George M. Heath

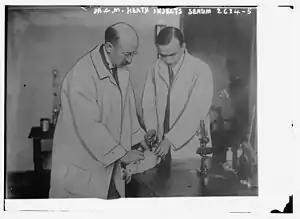
George M. Heath in 1913

George M. Heath was a St. Louis scientist who developed a tuberculosis serum in 1913. Charles E. Finlay a New York banker and real estate developer offered a reward of $1,000,000 for a cure for tuberculosis. George M. Heath offered his research to Finlay.